Ping-O-Tronic

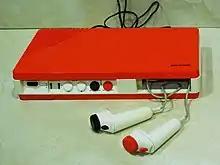
A Zanussi Ping-O-Tronic with its two paddle-based game controllers

The Ping-O-Tronic (stylized on its logo as ping • o • tronic and also known as Zanussi Ping-O-Tronic or Sèleco Ping-O-Tronic) is a dedicated first-generation home video game console produced by Zanussi, an Italian home appliance company, and released under their Sèleco brand in late-1974 only in Italy. It was the first Italian video game console, excluding Magnavox Odyssey imports and clones.